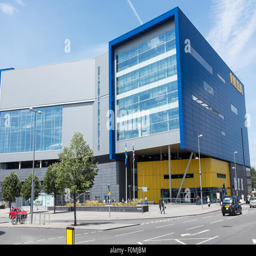
tall building in the centre